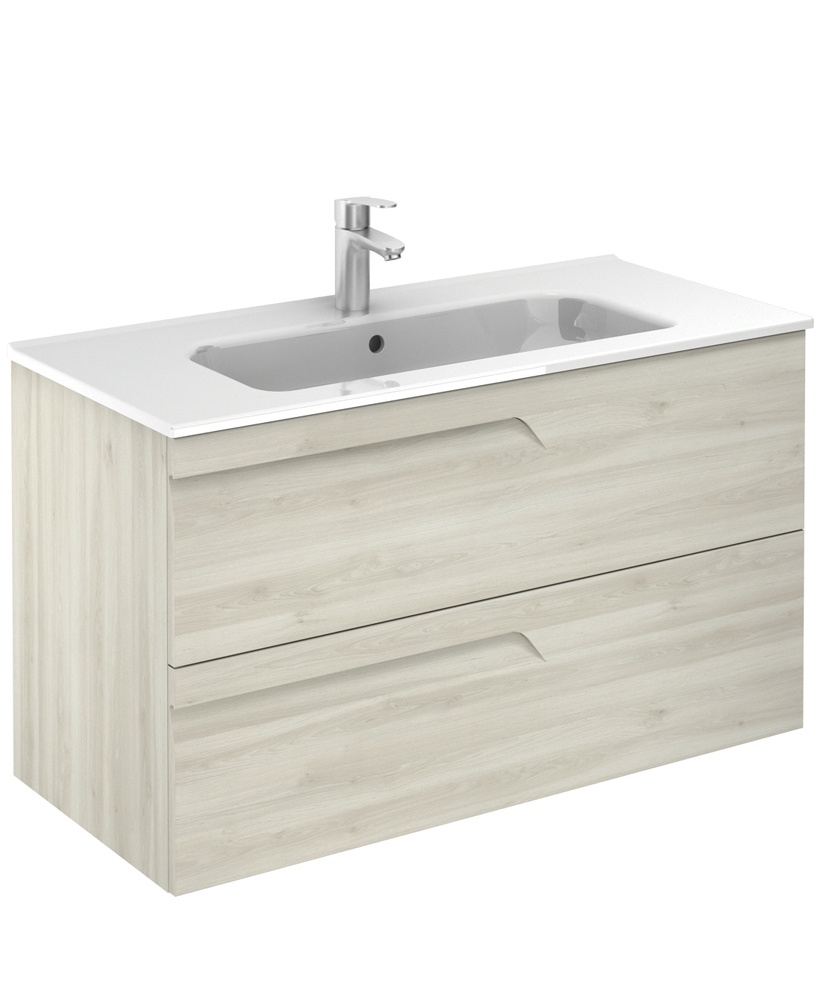
Brava Nature White 100 Vanity Unit & Sli
Brand: Cullinan and Sons Ltd
Category: Furniture > Cabinets & Storage > Vanities > Bathroom Vanities > Single Sink Vanities